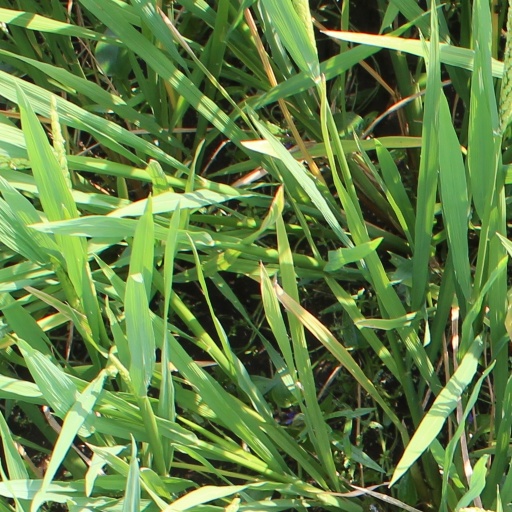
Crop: rice